Leontien van Moorsel

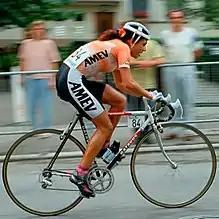
Leontien van Moorsel in 1991

Leontien Martha Henrica Petronella Zijlaard-van Moorsel (born 22 March 1970) is a Dutch retired racing cyclist. She was a dominant cyclist in the 1990s and early 2000s, winning four gold medals at the Olympic Games and holding the hour record for women from 2003 until 2015.